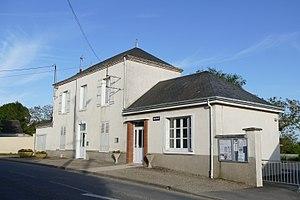
La mairie à Montigny (Loiret, Centre-Val de Loire, France).
Montigny est une commune française, située dans le département du Loiret en région Centre-Val de Loire.